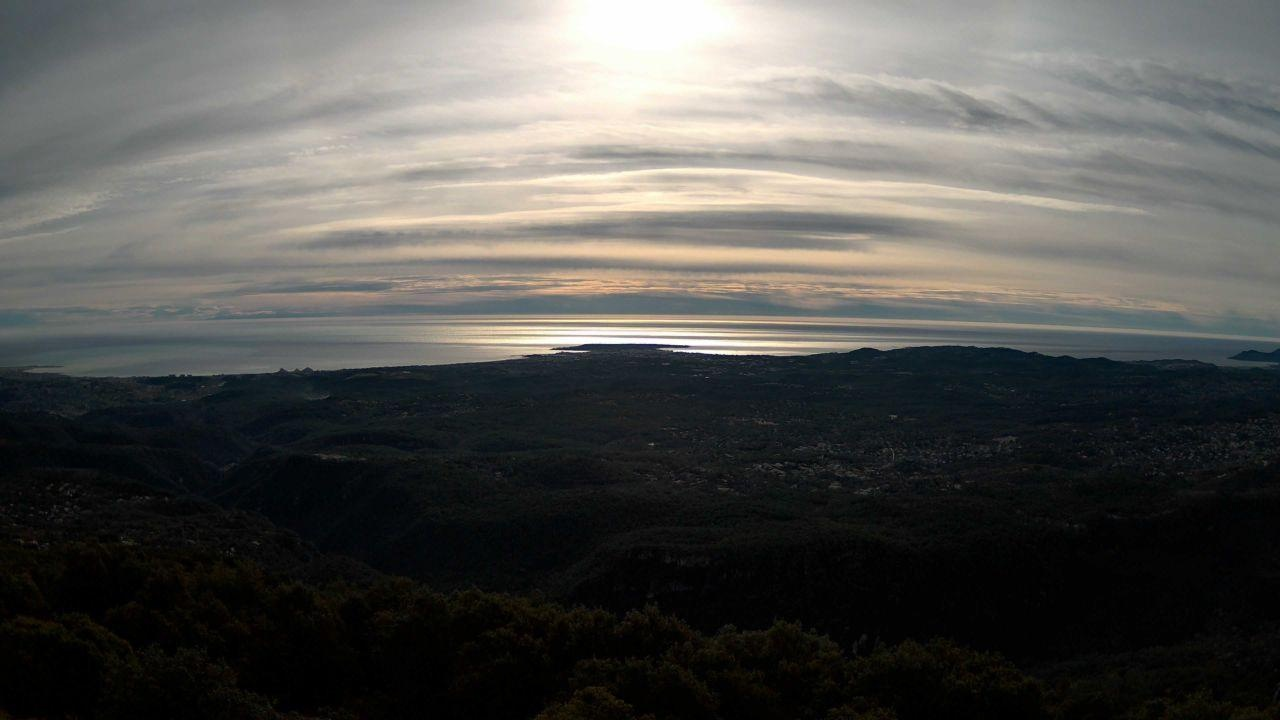
Fire: no
Smoke: no